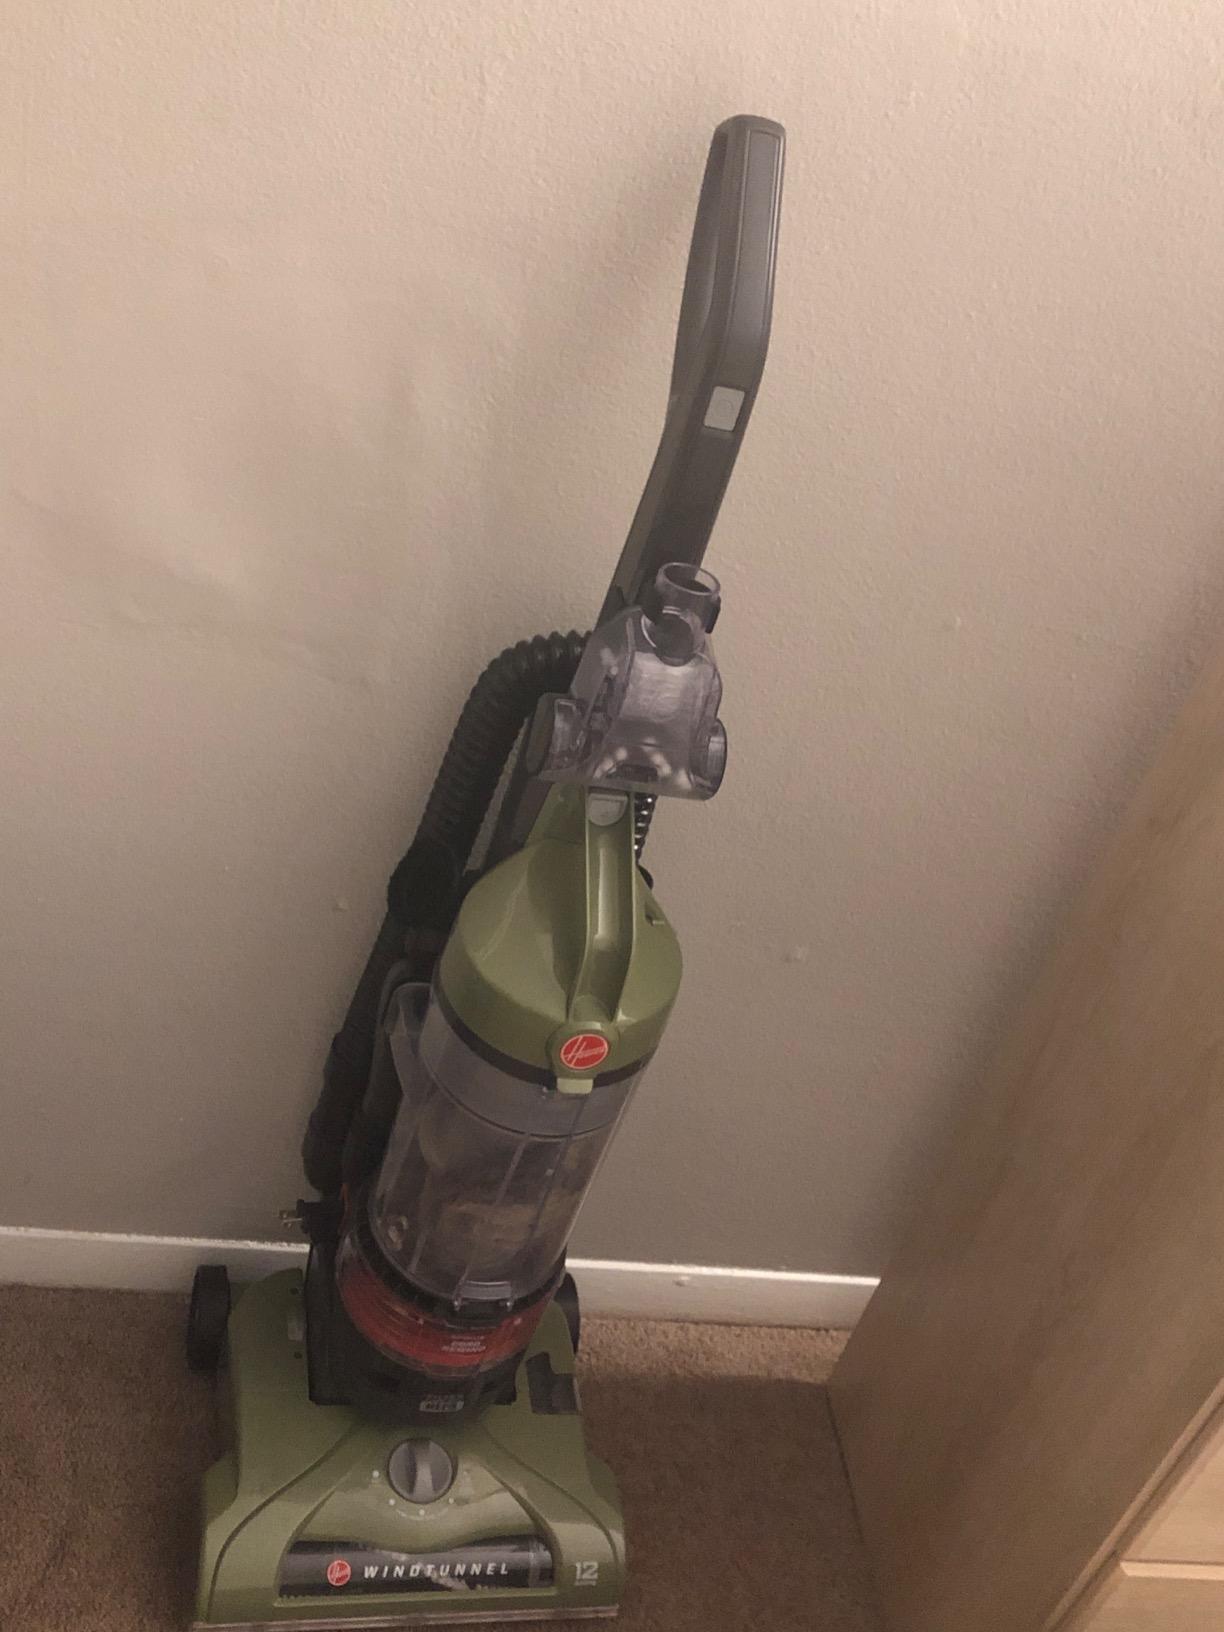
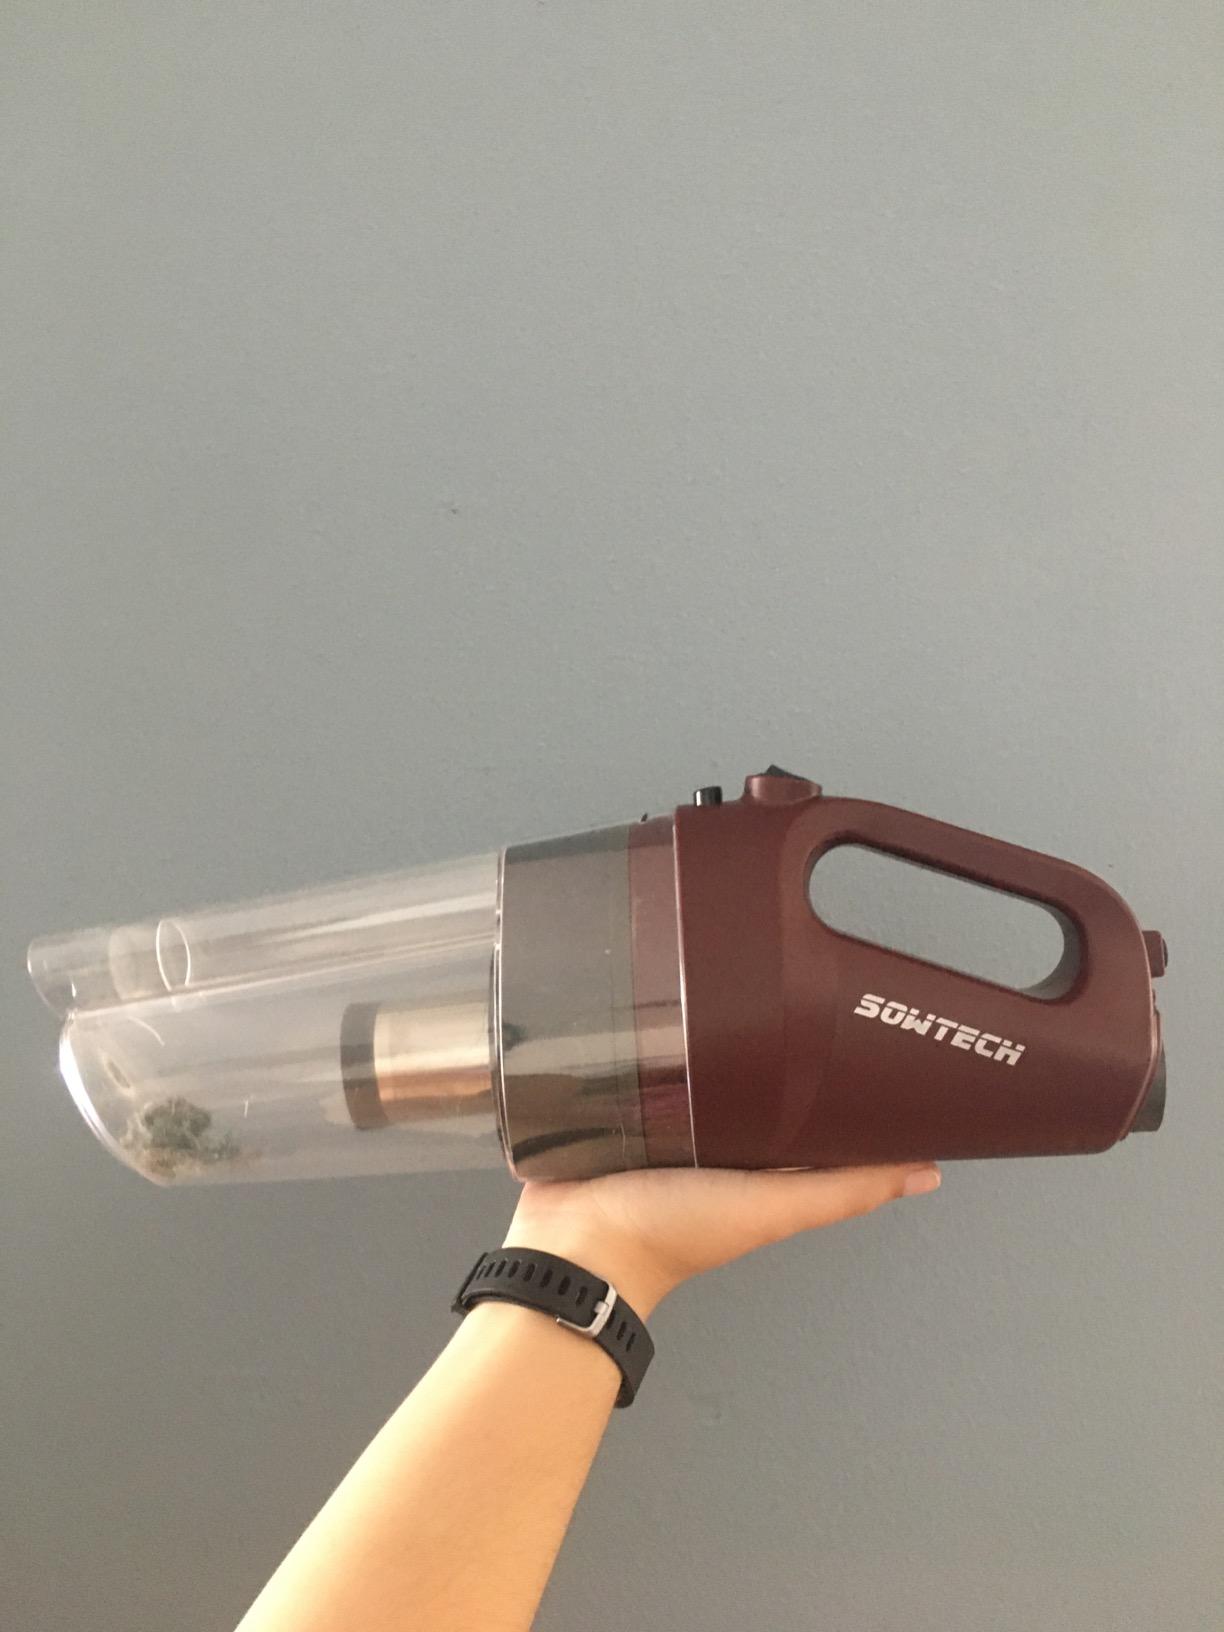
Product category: items_vacuum
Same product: no